LogAbax

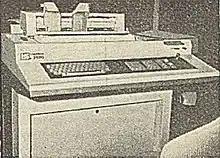
Logabax 2600

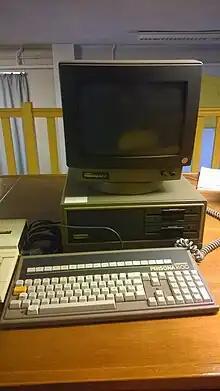
LogAbax Persona 1600

LogAbax was a French computer brand. Founded in 1942, the company was one of France's pioneers in computer manufacturing. The name is composed of two abbreviations: "Log" from logarithm and "Abax" from abacus.